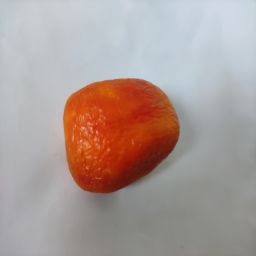
Crop: Tomato
Quality: Old